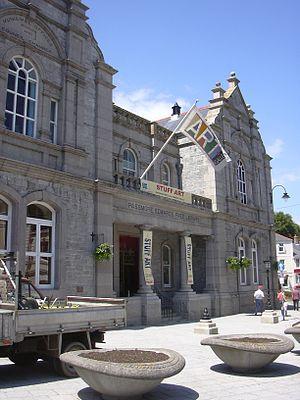
Cette liste des musées de Cornouailles, Angleterre contient des musées qui sont définis dans ce contexte comme des institutions qui recueillent et soignent des objets d'intérêt culturel, artistique, scientifique ou historique. leurs collections ou expositions connexes disponibles pour la consultation publique. Sont également inclus les galeries d'art à but non lucratif et les galeries d'art universitaires. Les musées virtuels ne sont pas inclus.